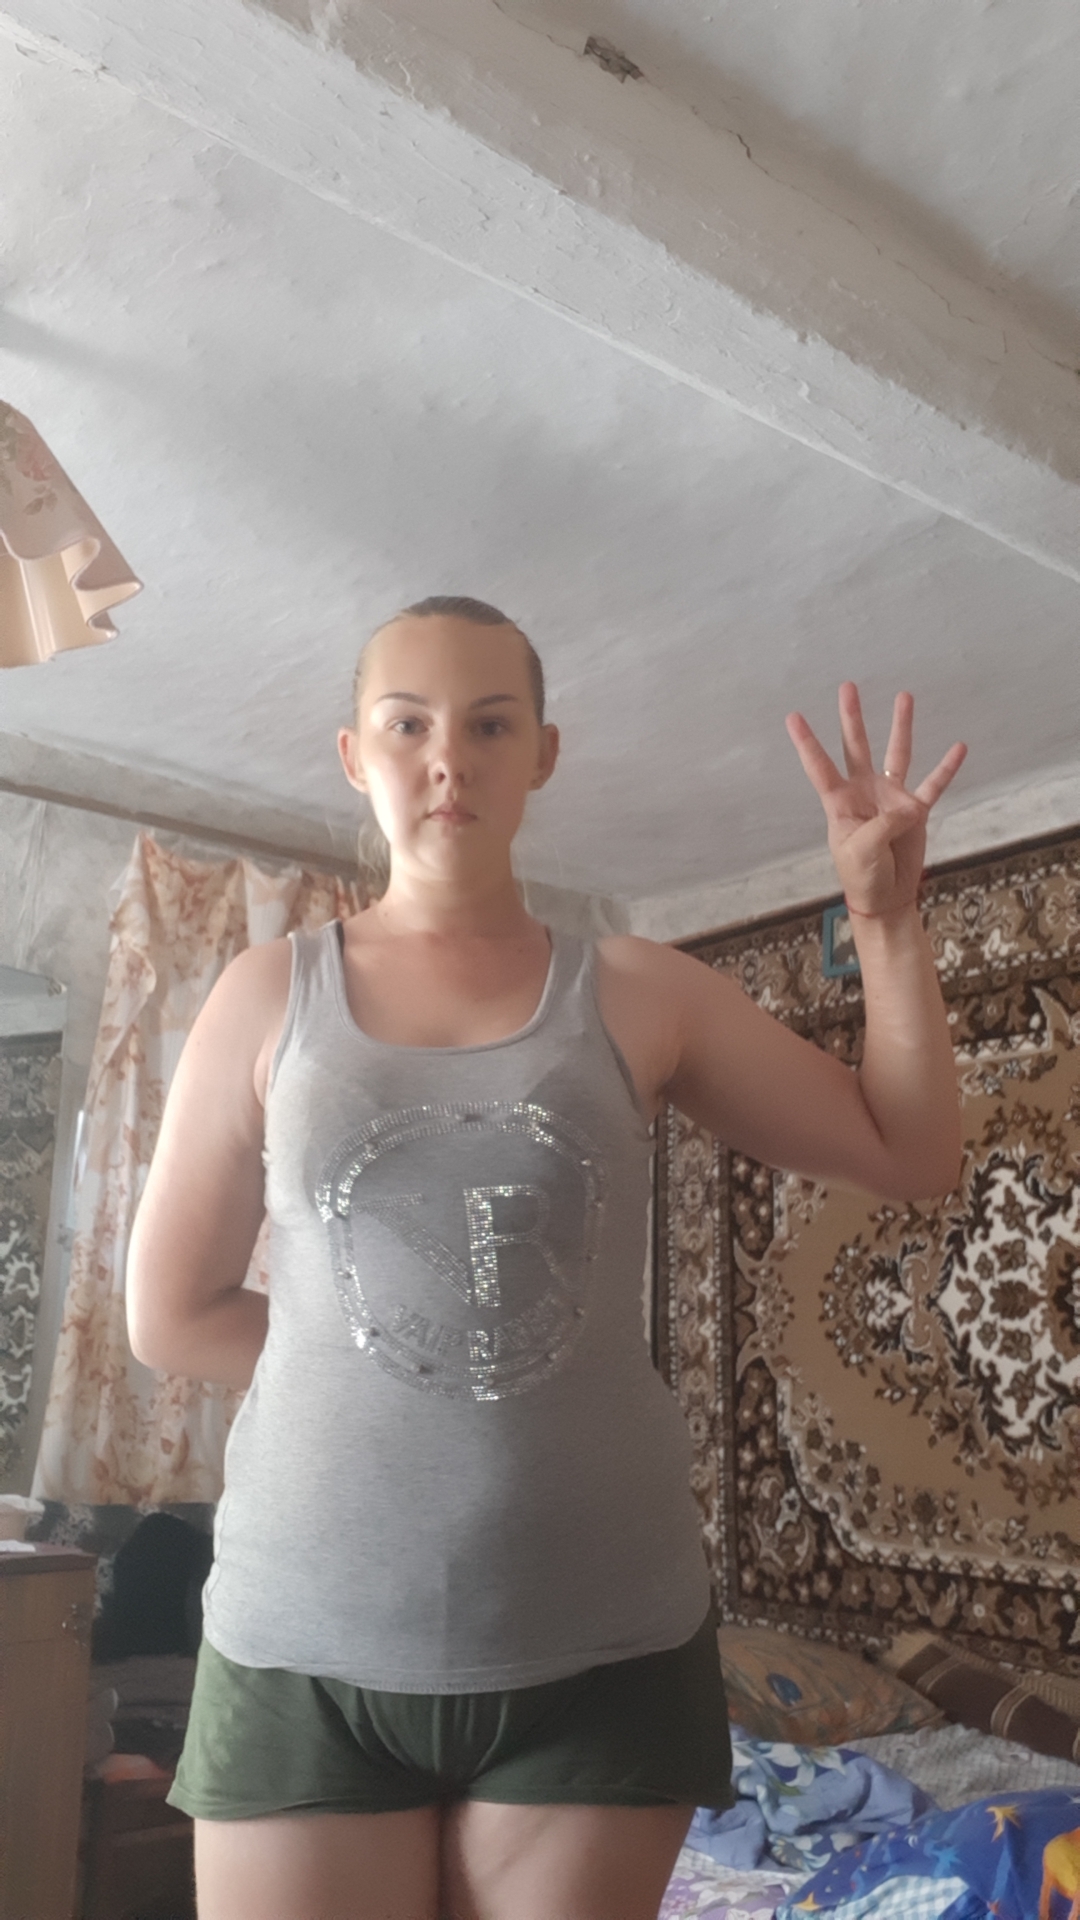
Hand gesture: four